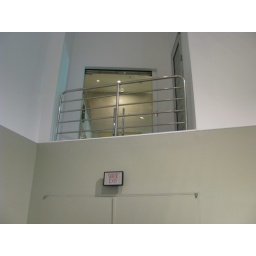
The double doors below limit wall space.